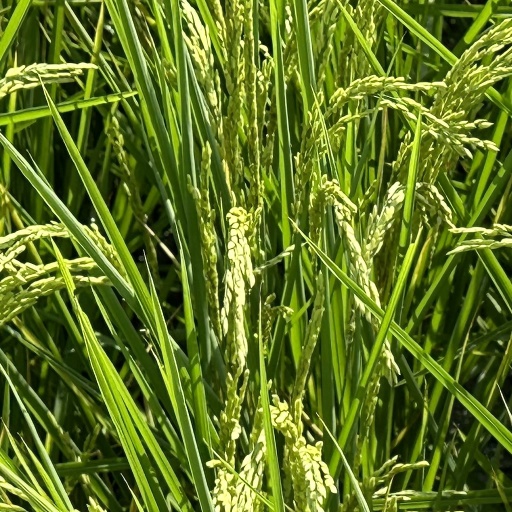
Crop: rice